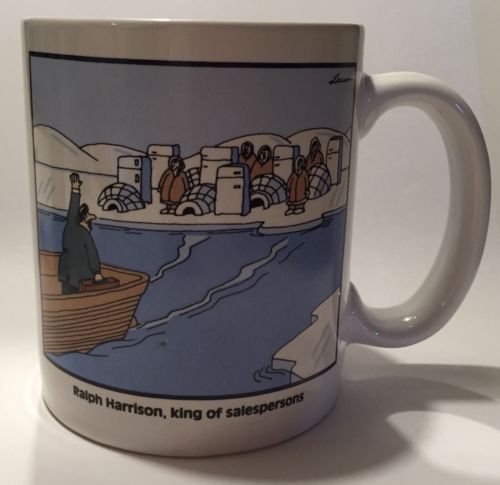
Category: mug